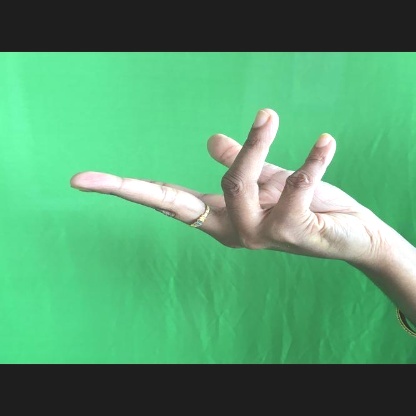
Mudra: Alapadmam